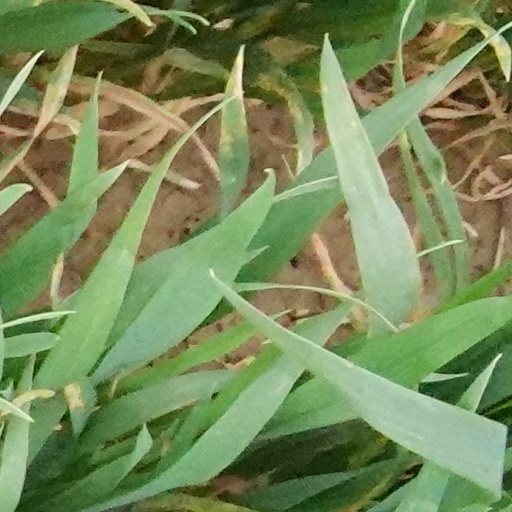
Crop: wheat